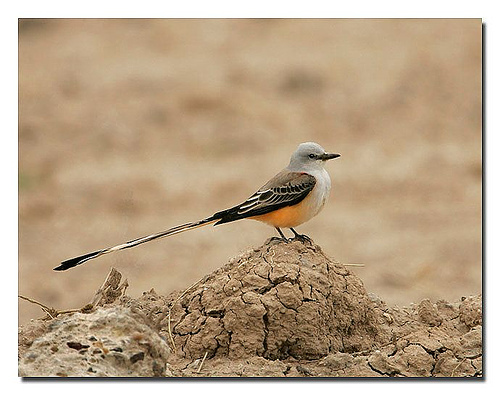
this bird has a very long and straight tail and an orange belly
this small bird has a white and orange chest with black and white wings ,a grey head, and a long tail.
a very small bird that has a very long tail for its size, a grey head, and light orange belly.
this bird has an orange belly, gray crown, and a long tail.
this bird is white and brown in color with a sharp black beak, and light eye rings.
a small bird with brown feathers and an orange and white belly standing on a dirt pile.
this bird has wings that are black and white and has an orange belly
this bird is gray, orange, black and white in color, with a sharp black beak.
this particular bird has a belly that is orange and whitea small bird with a long tail compared to its body.
Species: Scissor Tailed Flycatcher